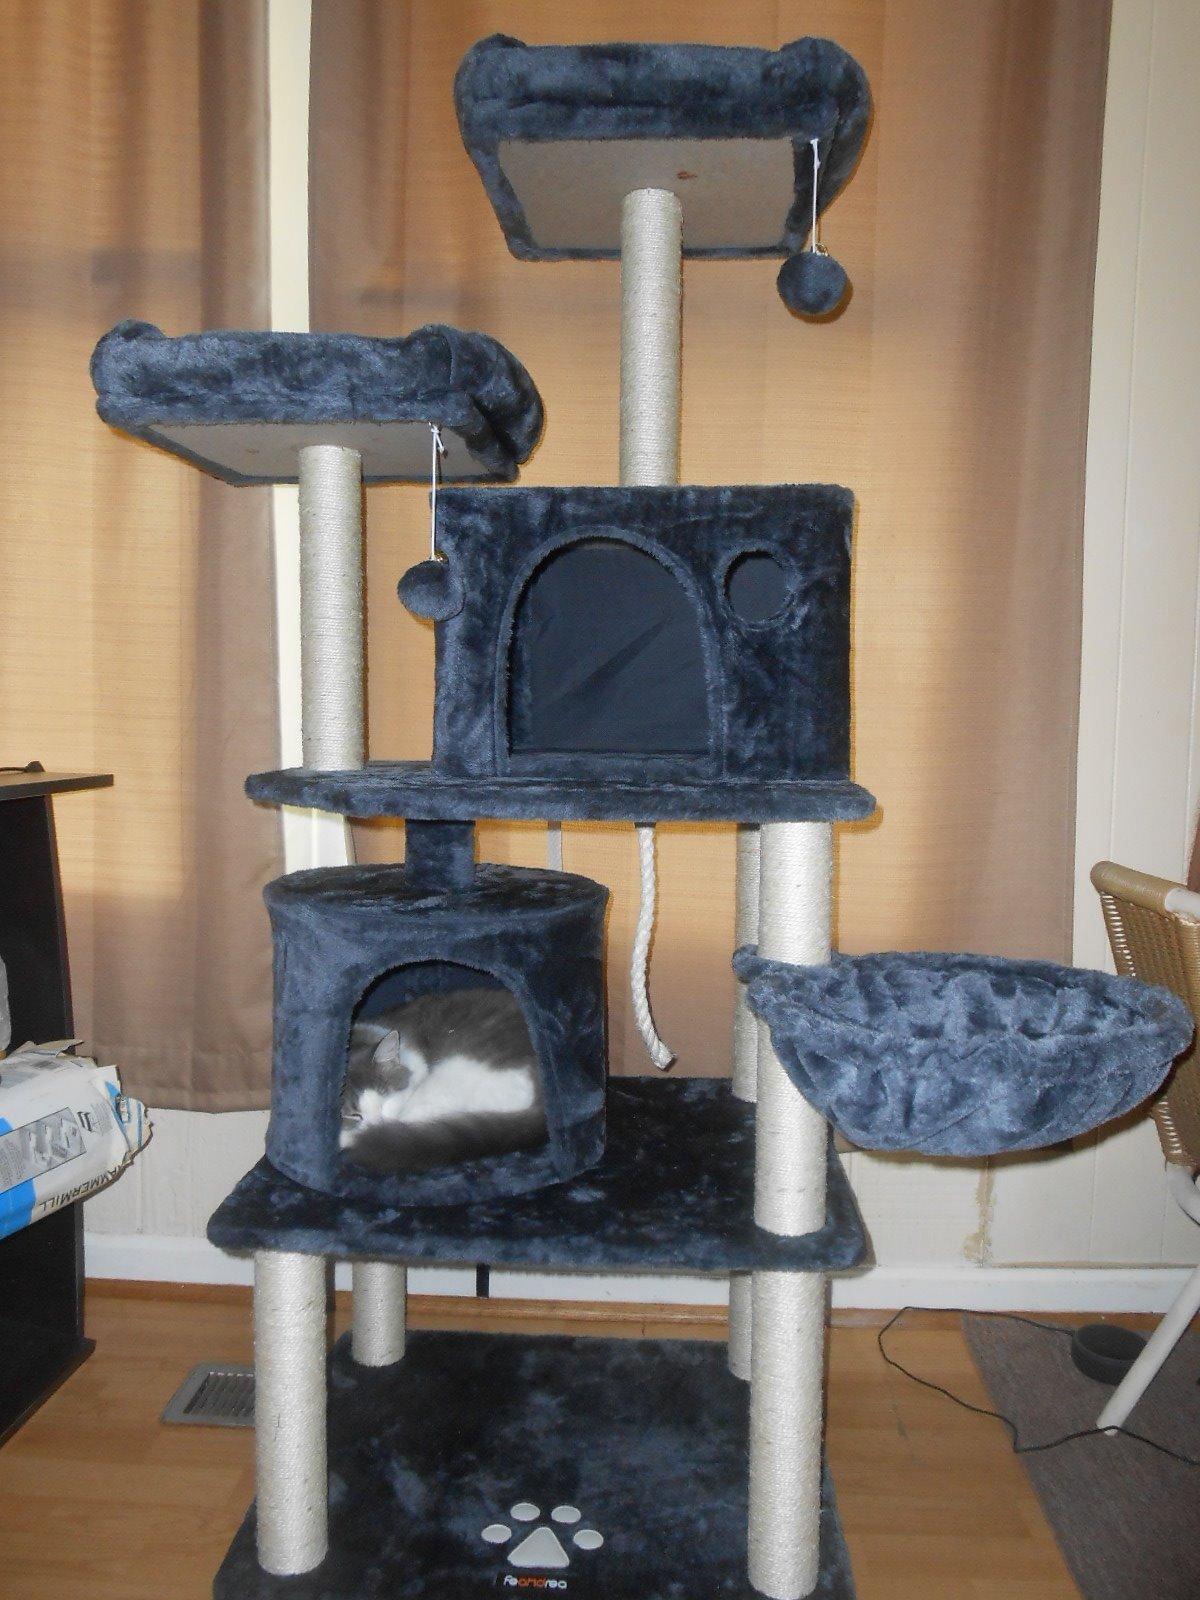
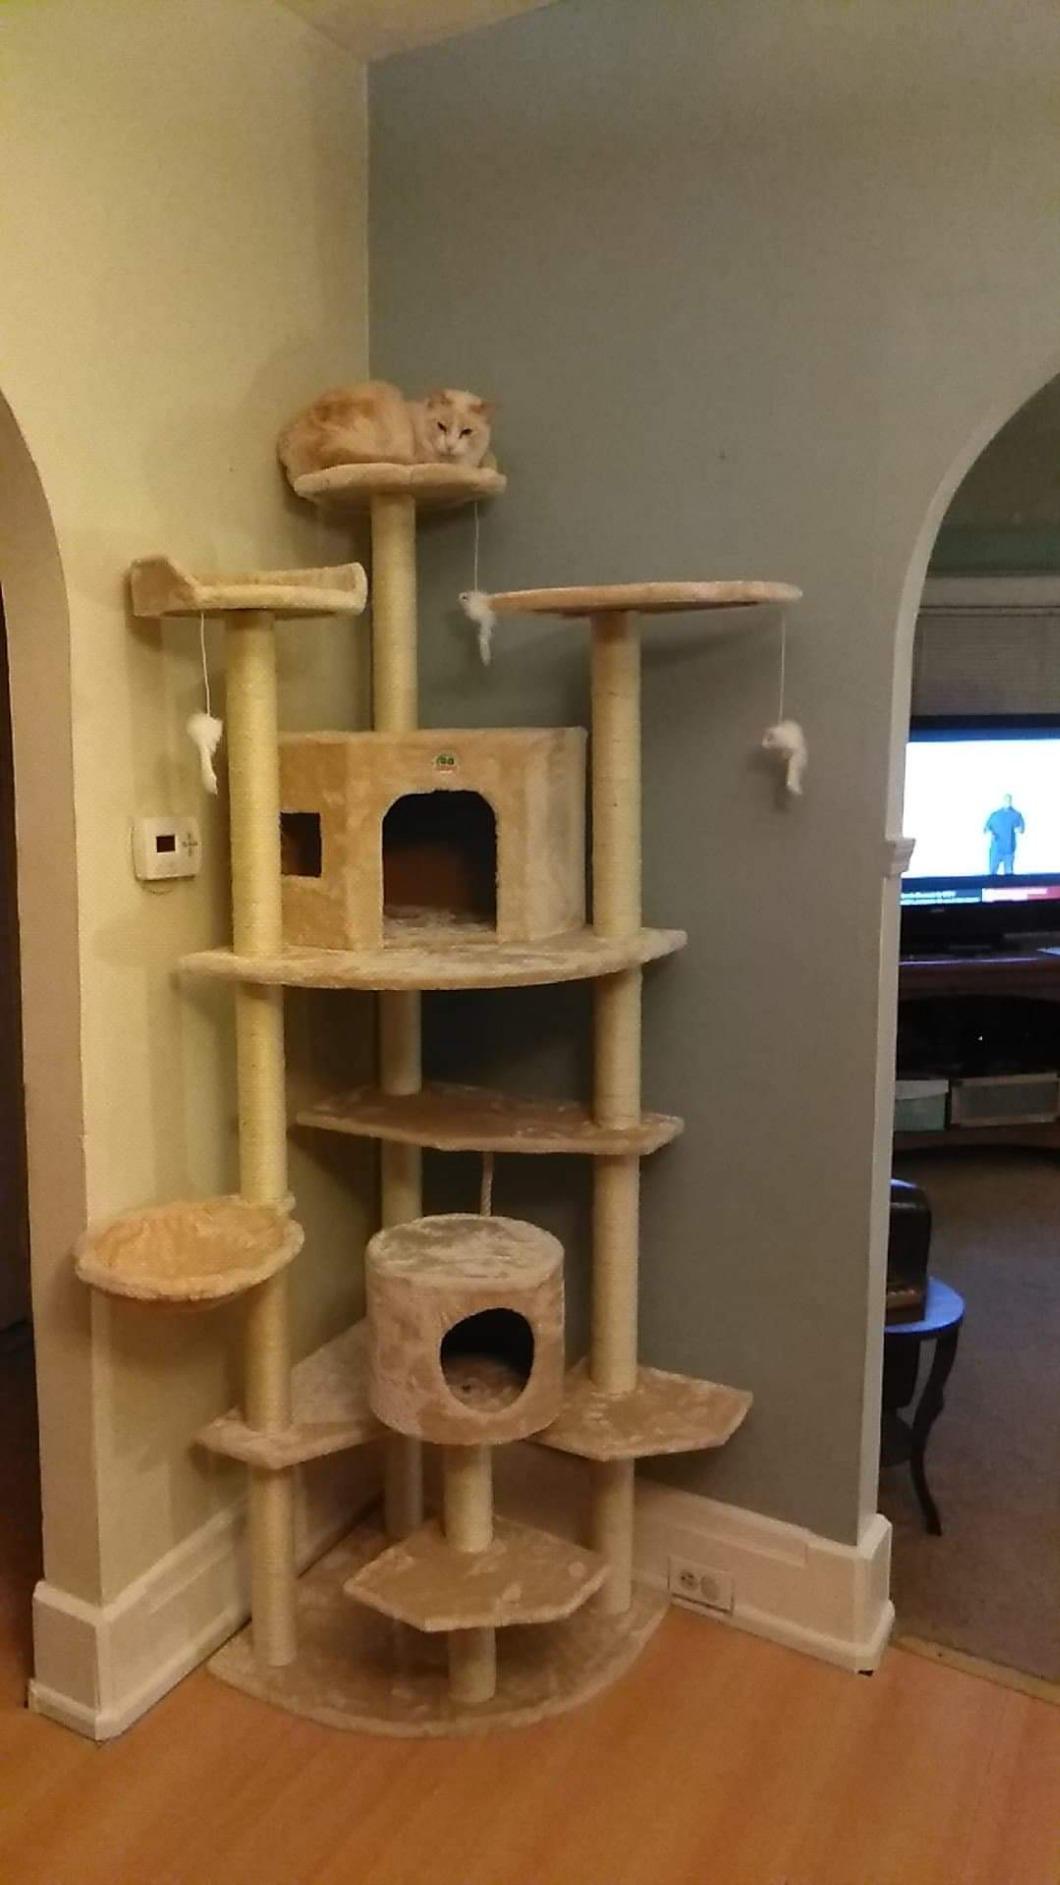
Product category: items_cat tree
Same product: no